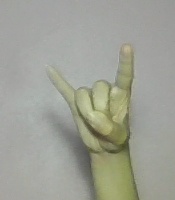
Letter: la